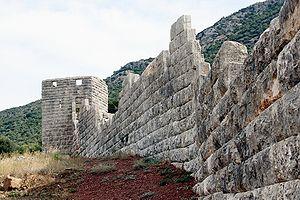
L'architecture des forteresses grecques antiques est diverse et remarquable.
Messène est une cité de la Grèce classique, en Messénie, dans le Sud-Ouest du Péloponnèse, située dans l'actuel dème de Messini. Elle fut la cité des Hilotes, qui furent réduits en esclavage par les Spartiates. Au IVᵉ siècle av. J.-C., le général thébain Épaminondas, entrant dans Sparte, libéra les Hilotes, qui fondèrent alors une nouvelle Messène, en 369 av. J.-C. Messène est célèbre pour ses murailles, parmi les plus grandes de toute la Grèce classique.